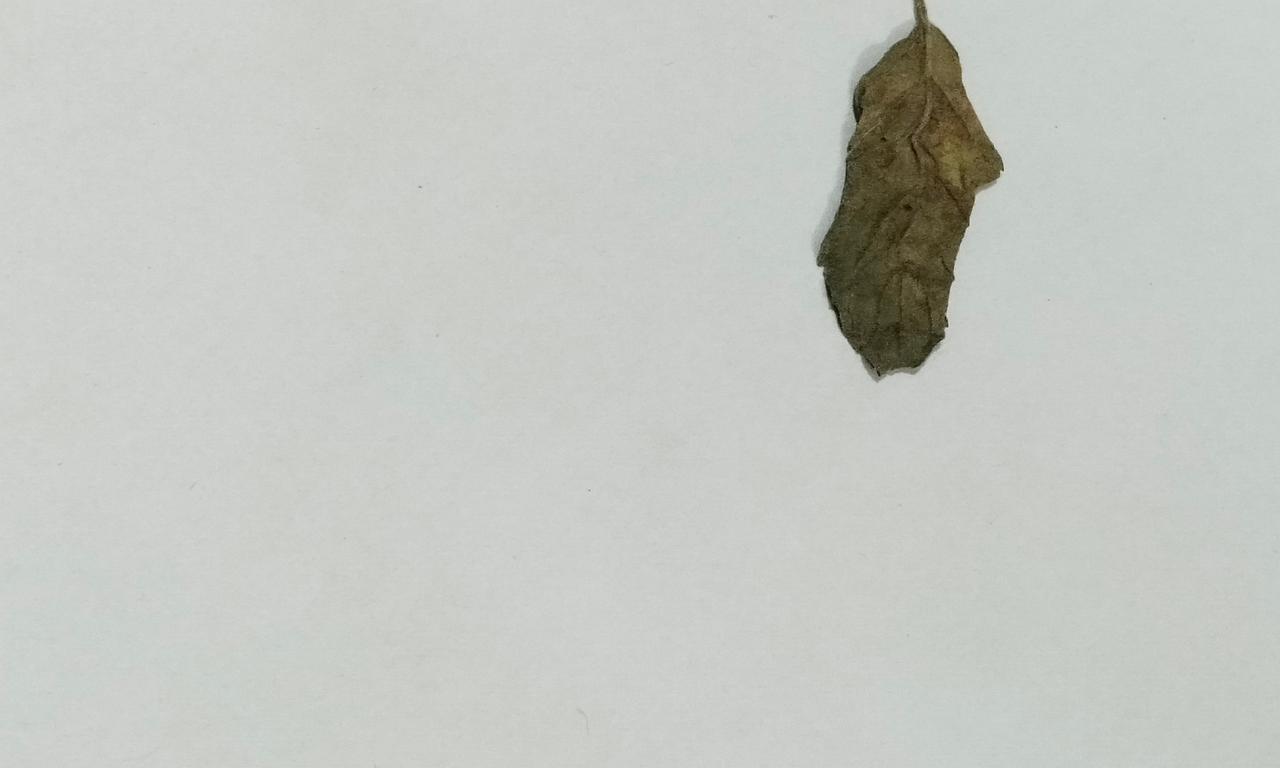
Label: Dried